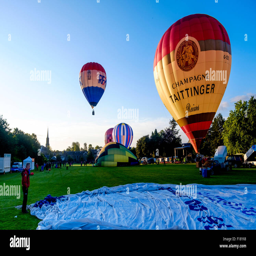
hot air balloon flying at festival